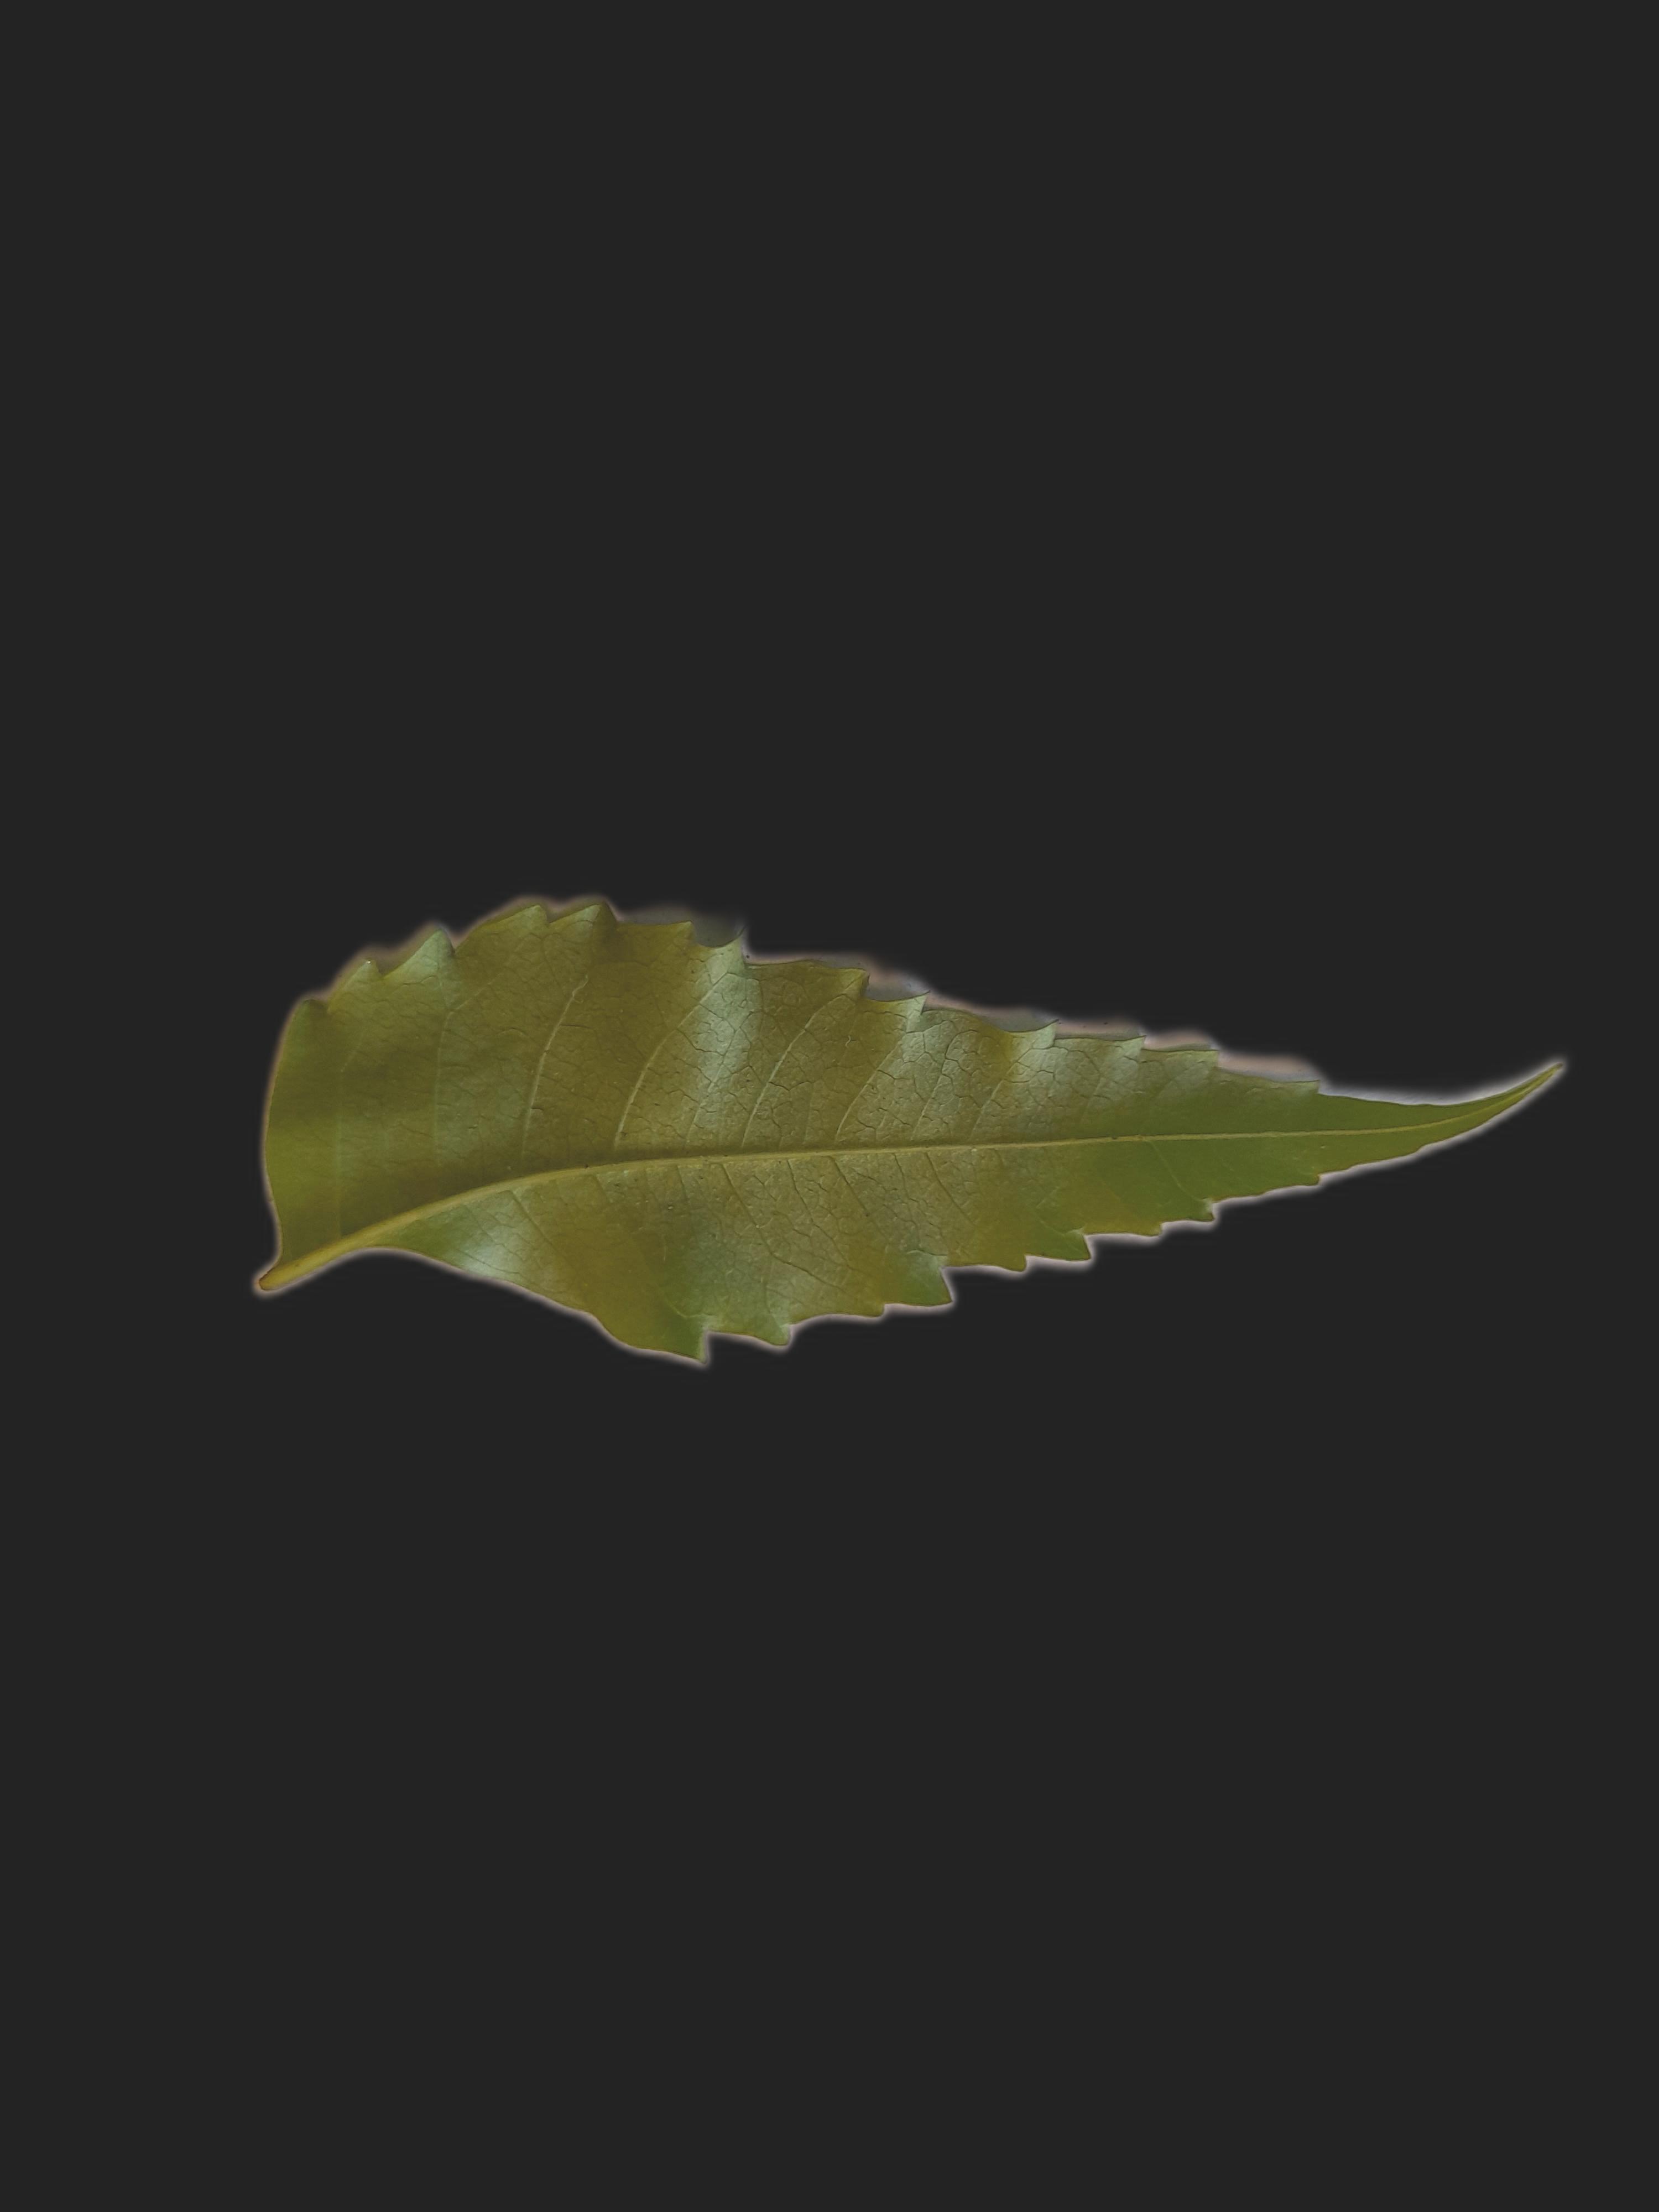
Plant: Neem